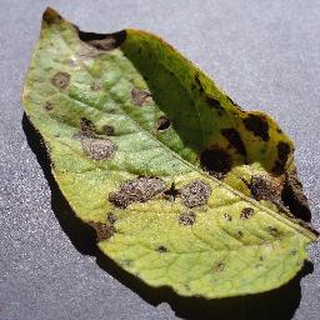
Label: potato_early_blight